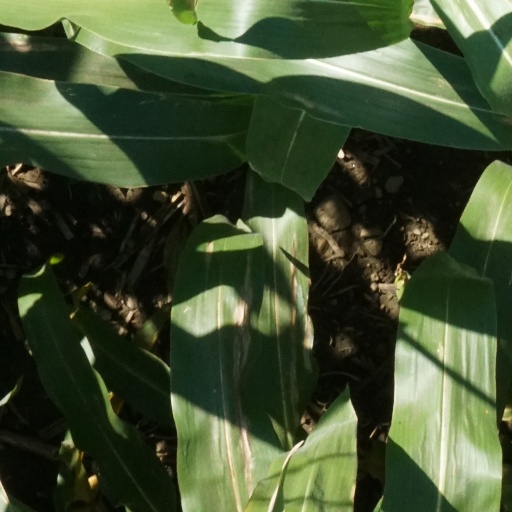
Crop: maize; corn